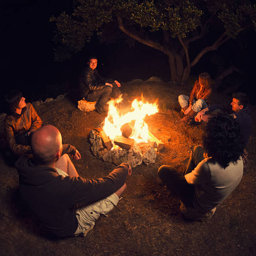
campfire of friends in circle on the fire